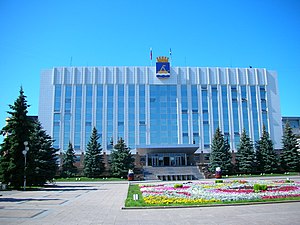
Tjumen / Galleri
Tjumen er en by i Tjumen oblast, Urals føderale distrikt i Den Russiske Føderation. Tjumen er oblastens administrative center. Byen har 744.554 indbyggere og blev grundlagt i 1586.